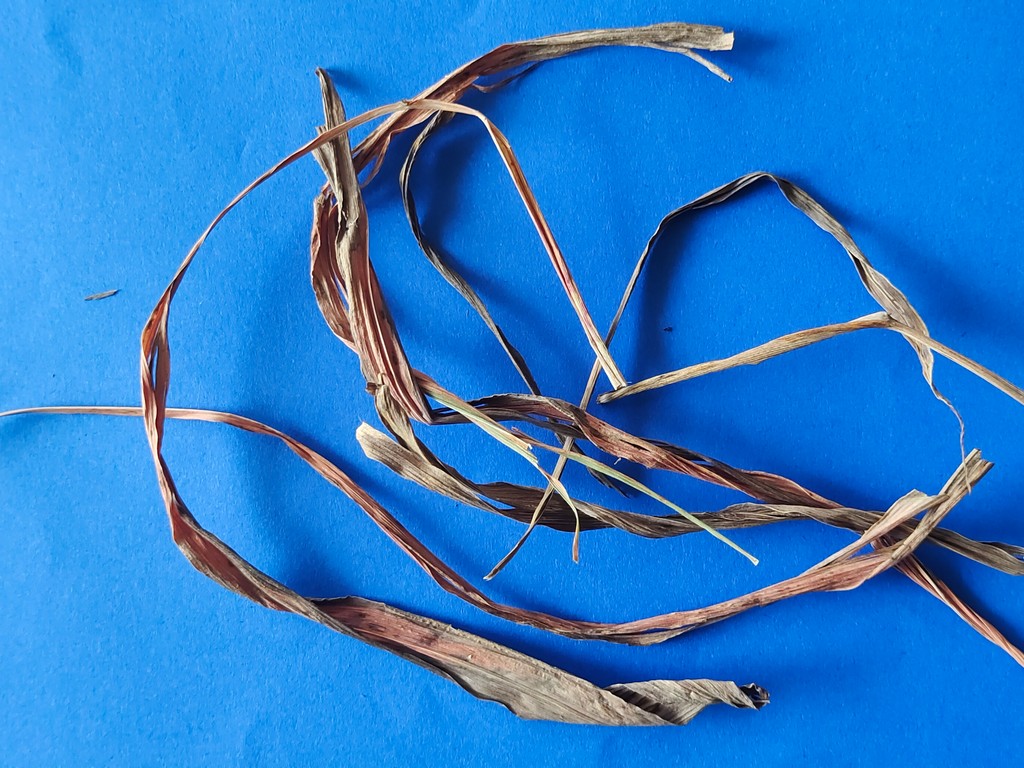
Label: Dried